Jerusalem gay pride parade

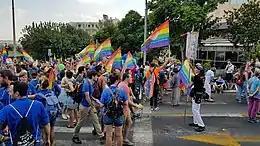

The Jerusalem gay pride parade is an annual pride parade taking place in Jerusalem. Since the first March for Pride and Tolerance in 2002, Jerusalem Pride—"Love Without Border"—has become an established event in Jerusalem.